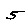
Label: 5